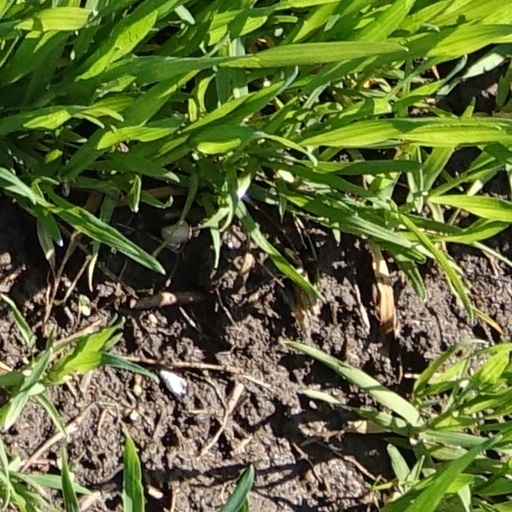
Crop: wheat